Big Issue (TV series)

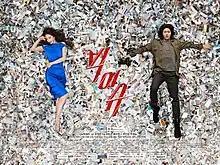
Promotional poster

Big Issue is a 2019 South Korean television series starring Joo Jin-mo, Han Ye-seul and Shin So-yul. It aired from March 6 to May 2, 2019 on SBS TV.